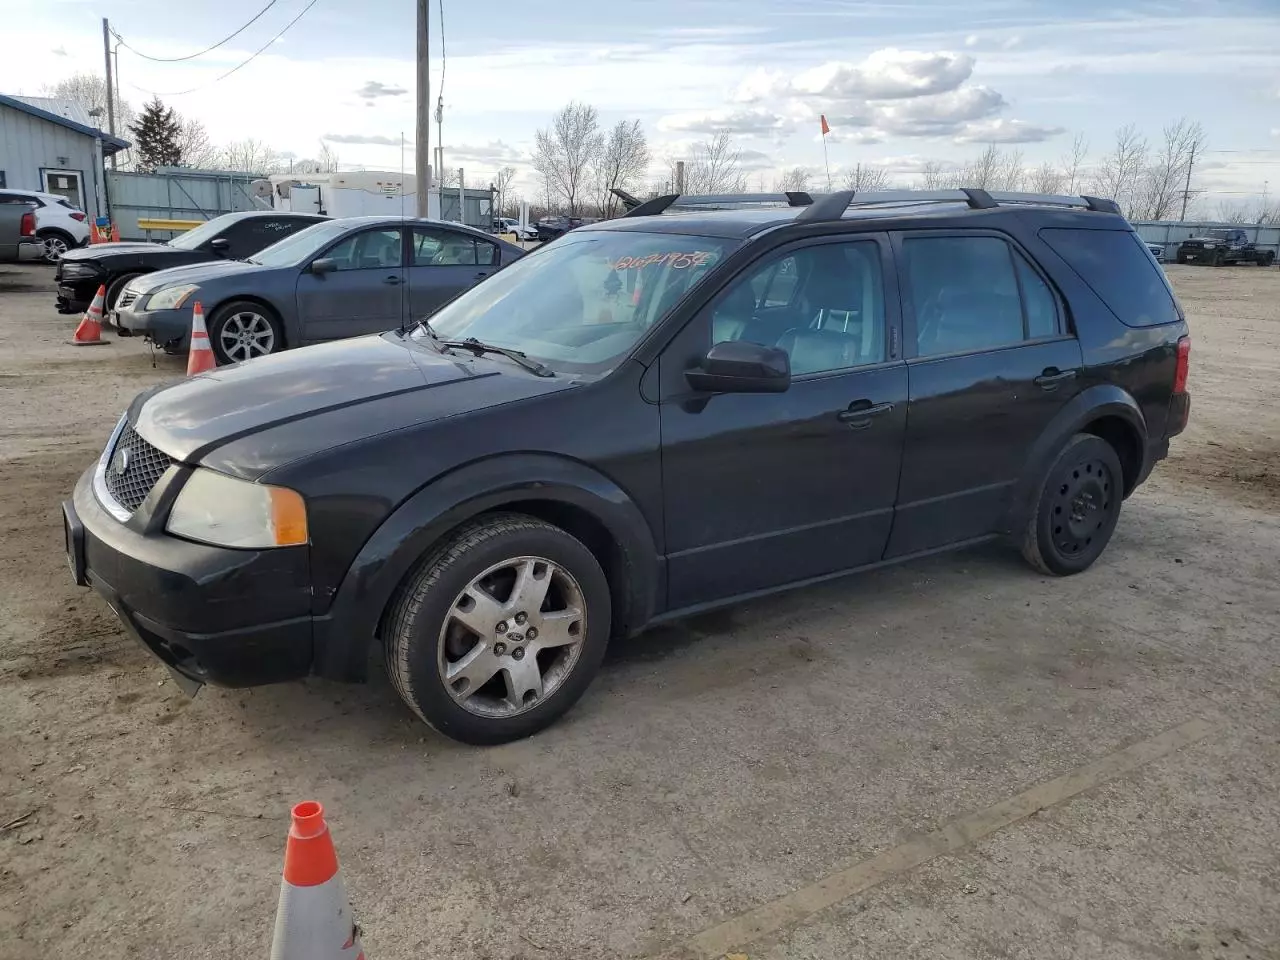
Aucun dommage détecté.
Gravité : aucun